Morfa Mawddach railway station

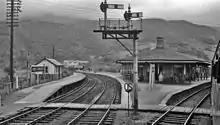
The station as it was in 1962

The station was built by the Aberystwith and Welsh Coast Railway and opened on 3 July 1865 as Barmouth Junction. From 1899 to 1903 there was a connection with the Barmouth Junction and Arthog Tramway.